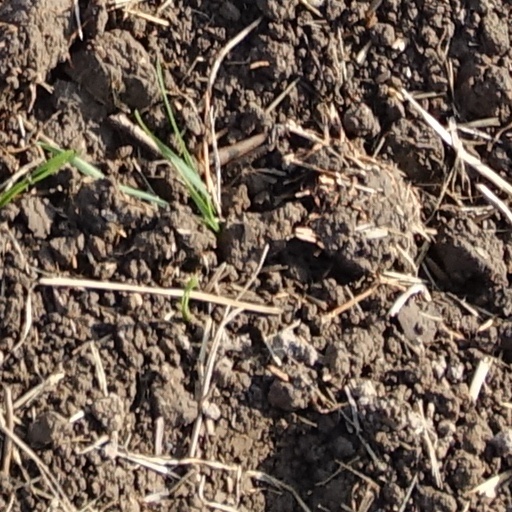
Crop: wheat